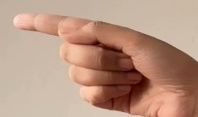
ASL sign: G